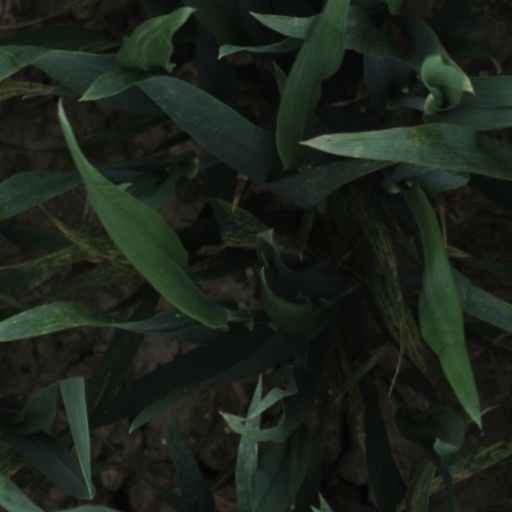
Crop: wheat